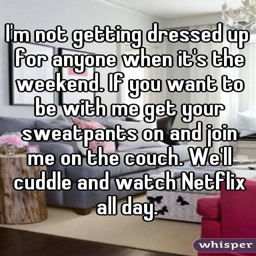
i 'm not getting dressed up for anyone when it 's the weekend .